Cities of the Sun

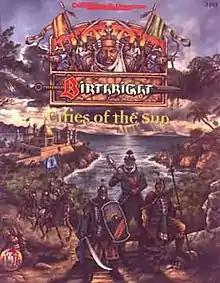

Cities of the Sun is an accessory for the 2nd edition of the "Advanced Dungeons & Dragons" fantasy role-playing game, published in 1995.